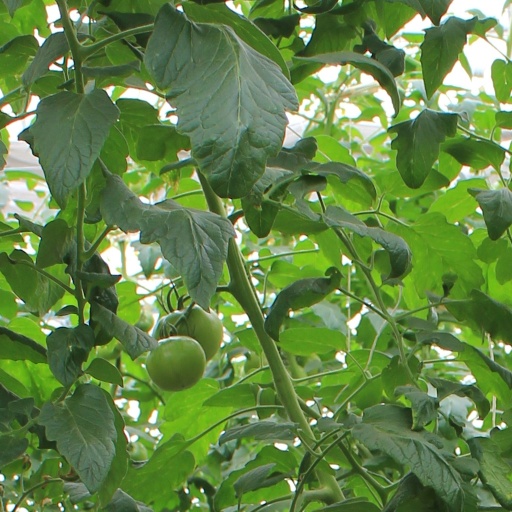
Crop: tomato